Chris Buescher

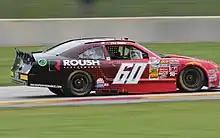
Buescher's 2014 Nationwide car at Road America

In 2014, Buescher moved full-time to the Nationwide Series, driving the No. 60 Ford for Roush Fenway Racing. After failing to qualify at Daytona, Buescher had a solid rookie season, finishing ninth at Las Vegas, 7th at Richmond, second at Talladega, ninth at Charlotte, 11th at Dover, tenth at Michigan, and 12th at the July Daytona race. Buescher finished fifth at New Hampshire to earn a spot in the second Nationwide Dash 4 Cash race at Chicagoland; he would finish 8th at Chicago and 11th at Indianapolis. Fastenal returned to sponsor the 60 at Iowa, where Buescher finished 14th. Cup sponsors Kellogg's and Cheez-It sponsored the car at Watkins Glen. Buescher won the Nationwide Children's Hospital 200 at Mid-Ohio on August 16, his first career win.